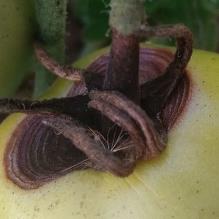
Crop: Tomato
Condition: blossom-end-rot-d